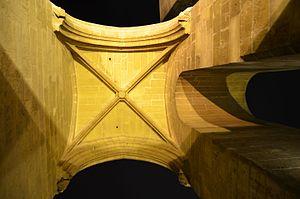
Sous l'arcade de la Tour Jean-sans-Peur, à Paris, de nuit.